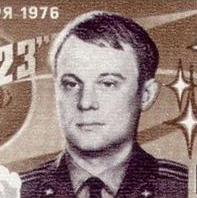
Age: 34